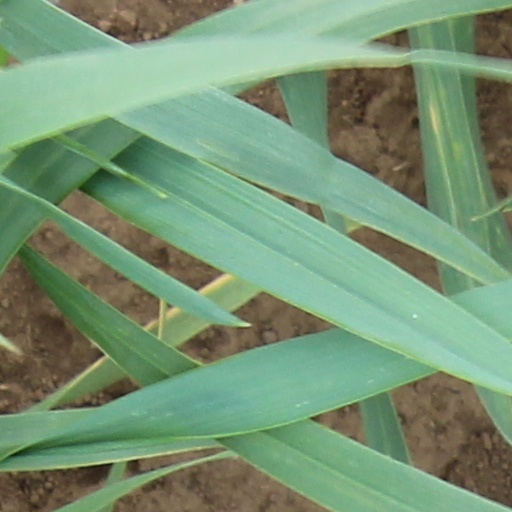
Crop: wheat